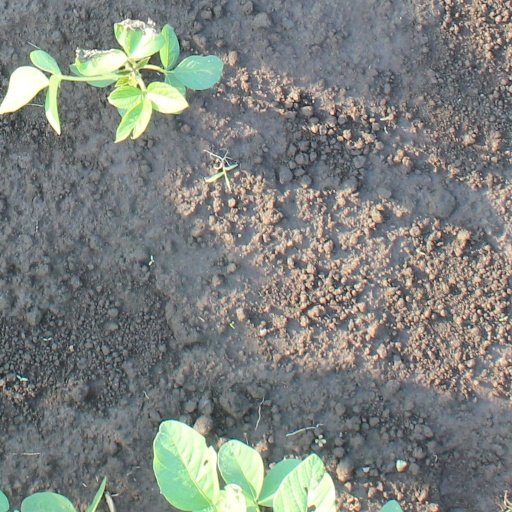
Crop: soybean